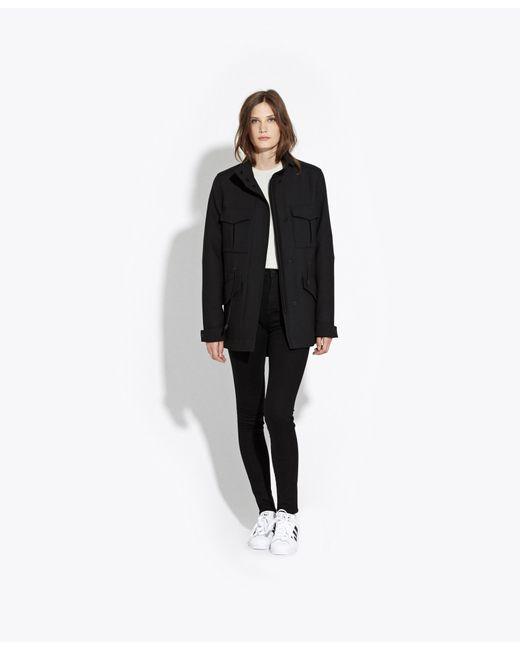
damen großes Hemd schwarz Langarm